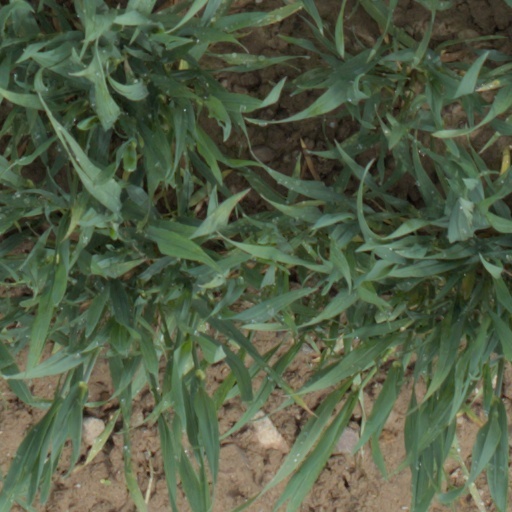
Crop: wheat